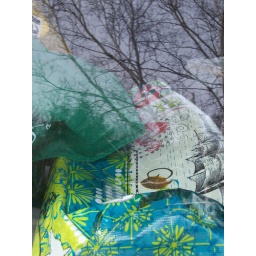
window watching: looking into car window, seeing stuff inside overlaid by reflections